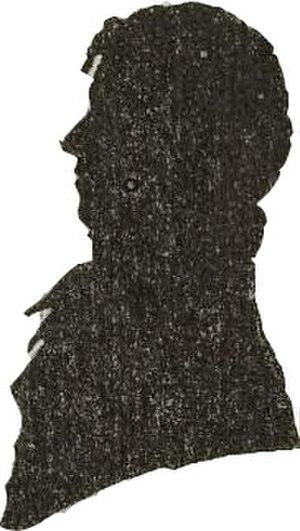
Cet article liste les membres de l'Assemblée constituante de Norvège lors de l'adoption de la constitution le 17 mai 1814. Ceux-ci ont été élu lors de l'élections de 1814, qui a débuté au mois de février.